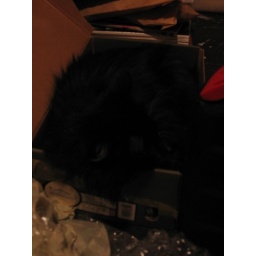
Orca in a shoe box